Samuel Sidney Harrell

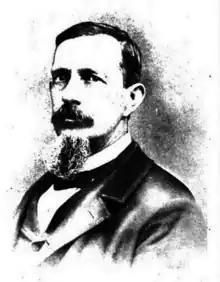
Samuel Sidney Harrell

Samuel Sidney Harrell (January 18, 1838 – April 26, 1903) was a prominent member of the Franklin County, Indiana bar. He practiced law in Brookville, Indiana from 1861 until within a few months of his death in 1903. He taught school in his earlier years, but later took up the study of law, and devoted his whole active career to this profession. He served as prosecuting attorney, clerk of the circuit court of his county and spent several years in the Indiana Legislature as a member from Franklin County.